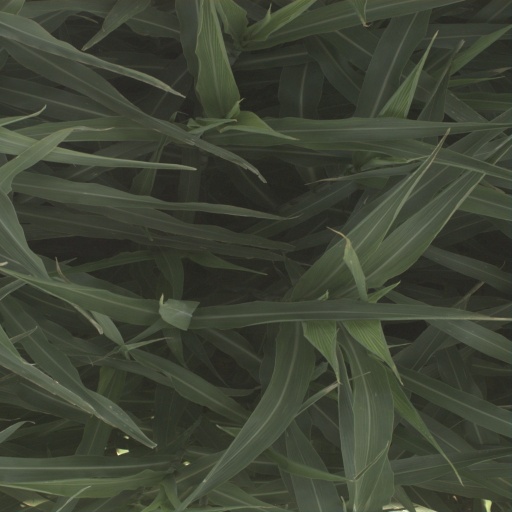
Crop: sorghum